John Mitchel

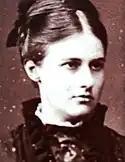
Jenny Verner

John Mitchel was born at Camnish near Dungiven in County Londonderry, in the province of Ulster. His father, Rev. John Mitchel, was a Non-subscribing Presbyterian minister of Unitarian sympathies, and his mother was Mary (née Haslett) from Maghera. From 1823 until his death in 1840, John Sr. was minister in Newry, County Down. In Newry, Mitchel attended a school kept by a Dr Henderson whose encouragement and support laid the foundation for classical scholarship that at age 15 gained him entry to Trinity College, Dublin. After taking his degree at age 19 he worked briefly as a bank clerk in Derry, before entering legal practice in the office of a Newry solicitor, a friend of his father.